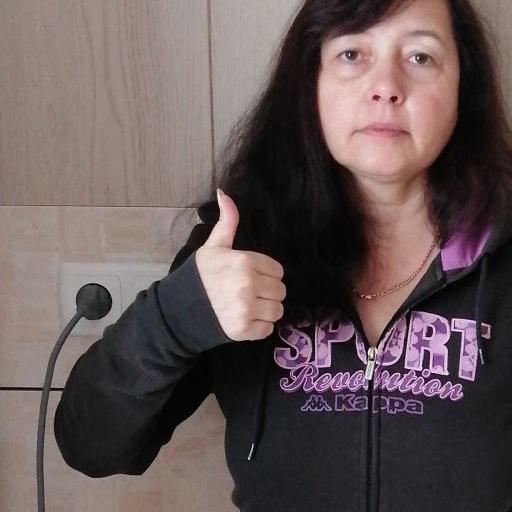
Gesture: like